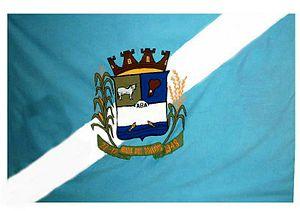
Abadia dos Dourados est une municipalité brésilienne de l'État du Minas Gerais et la microrégion de Patrocínio.